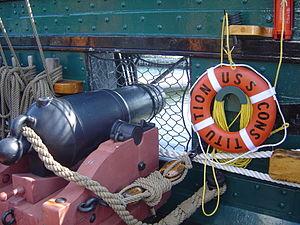
Les six frégates originelles de l'United States Navy sont les six navires dont la construction a été autorisée par le Congrès des États-Unis, par son Naval Act du 27 mars 1794. Ce sont les premiers navires militaires du pays nouvellement indépendant. Conçues par Joshua Humphreys, ces frégates sont assez puissantes pour engager les frégates françaises ou britanniques et assez rapides pour pouvoir échapper à un navire de ligne.